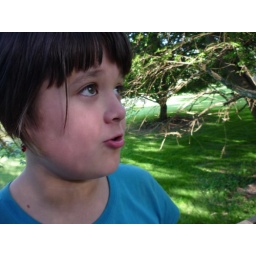
Rachel up in the tree house that is still being built.